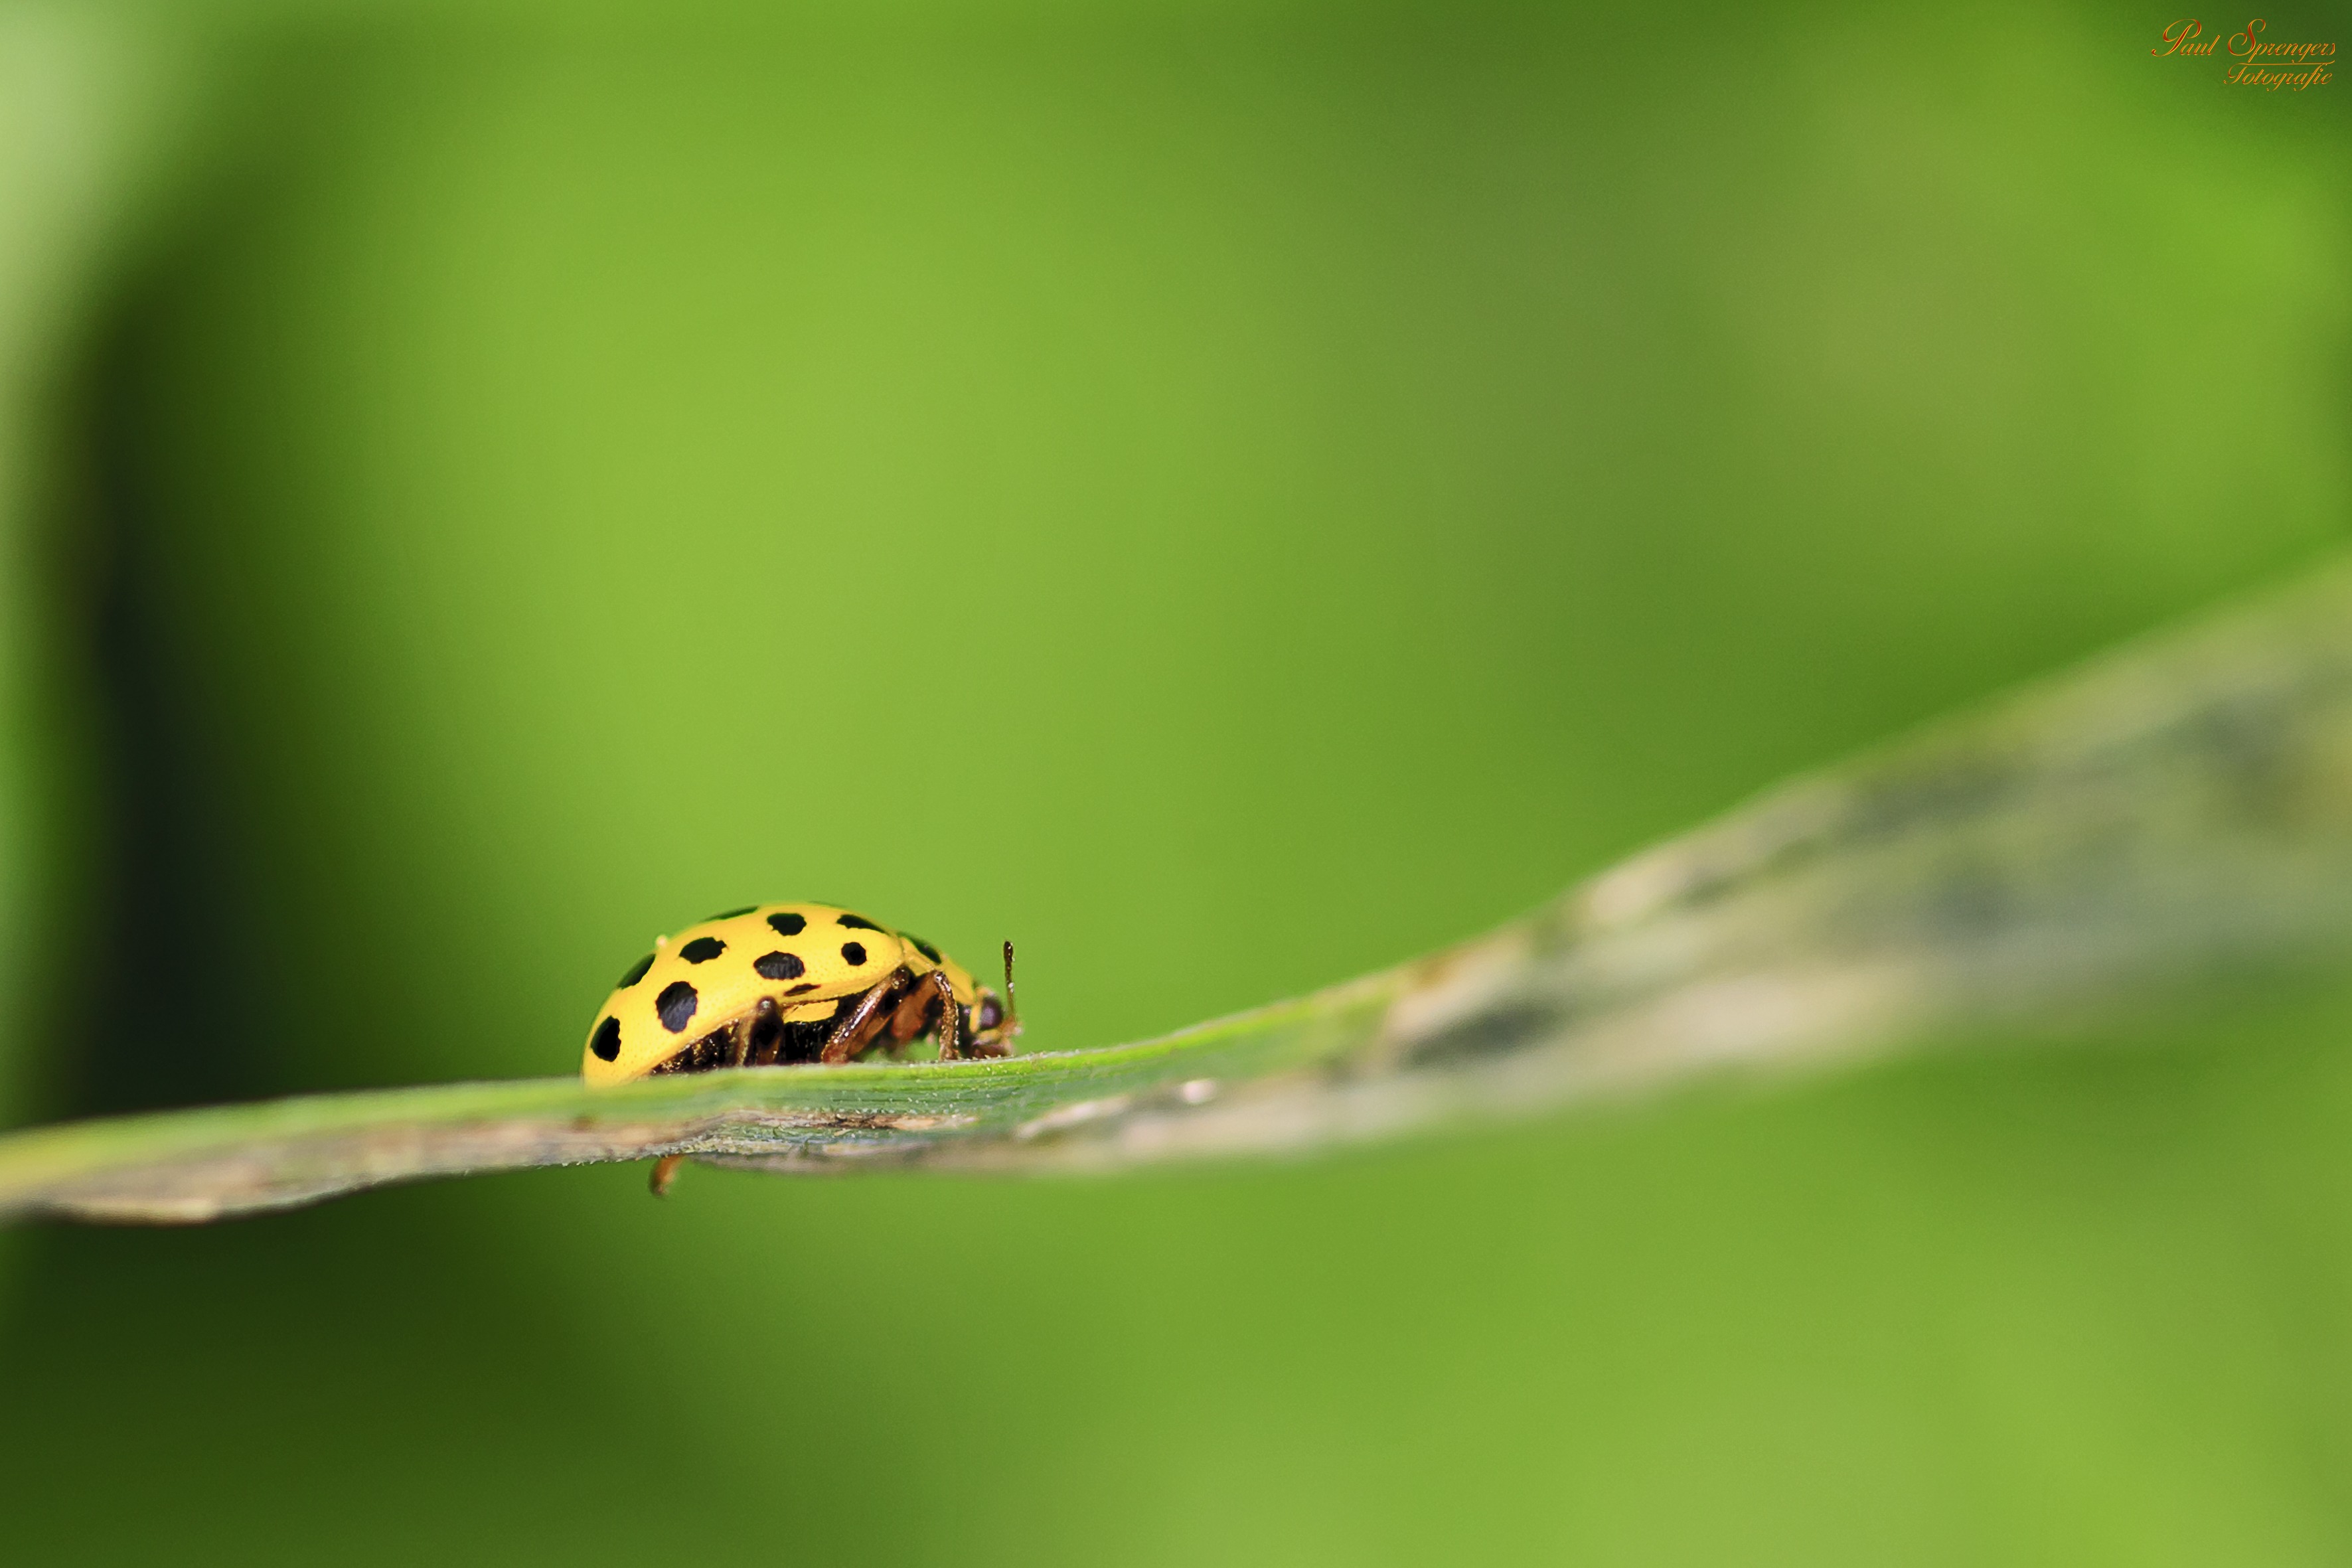
nature, grass, branch, photography, leaf, flower, green, insect, macro, ladybug, bug, fauna, ladybird, invertebrate, close up, beetle, macro photography, plant stem